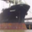
Label: ship